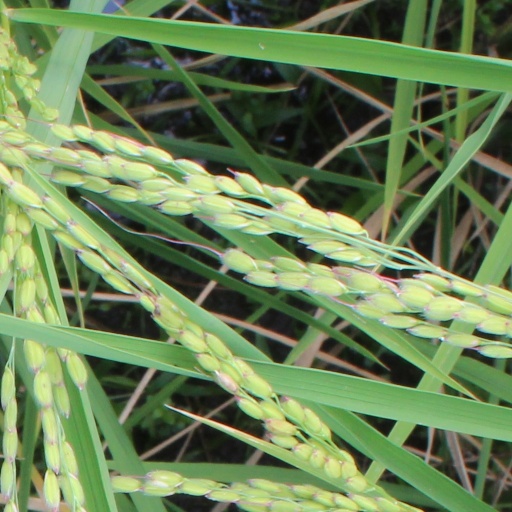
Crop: rice